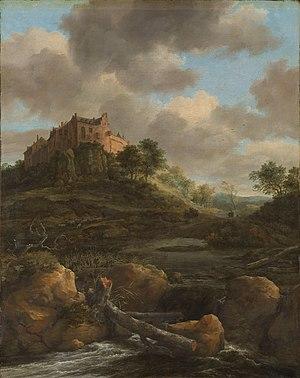
Le Château de Bentheim est un tableau peint en 1653 par Jacob van Ruisdael. Il mesure 110 × 114 cm. Il est conservé à la Galerie nationale d'Irlande à Dublin.
Cette page établit une liste des peintures de Jacob van Ruisdael. Son œuvre est composée de paysages, souvent avec une cascade.